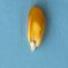
Maize quality: Good